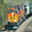
Label: train